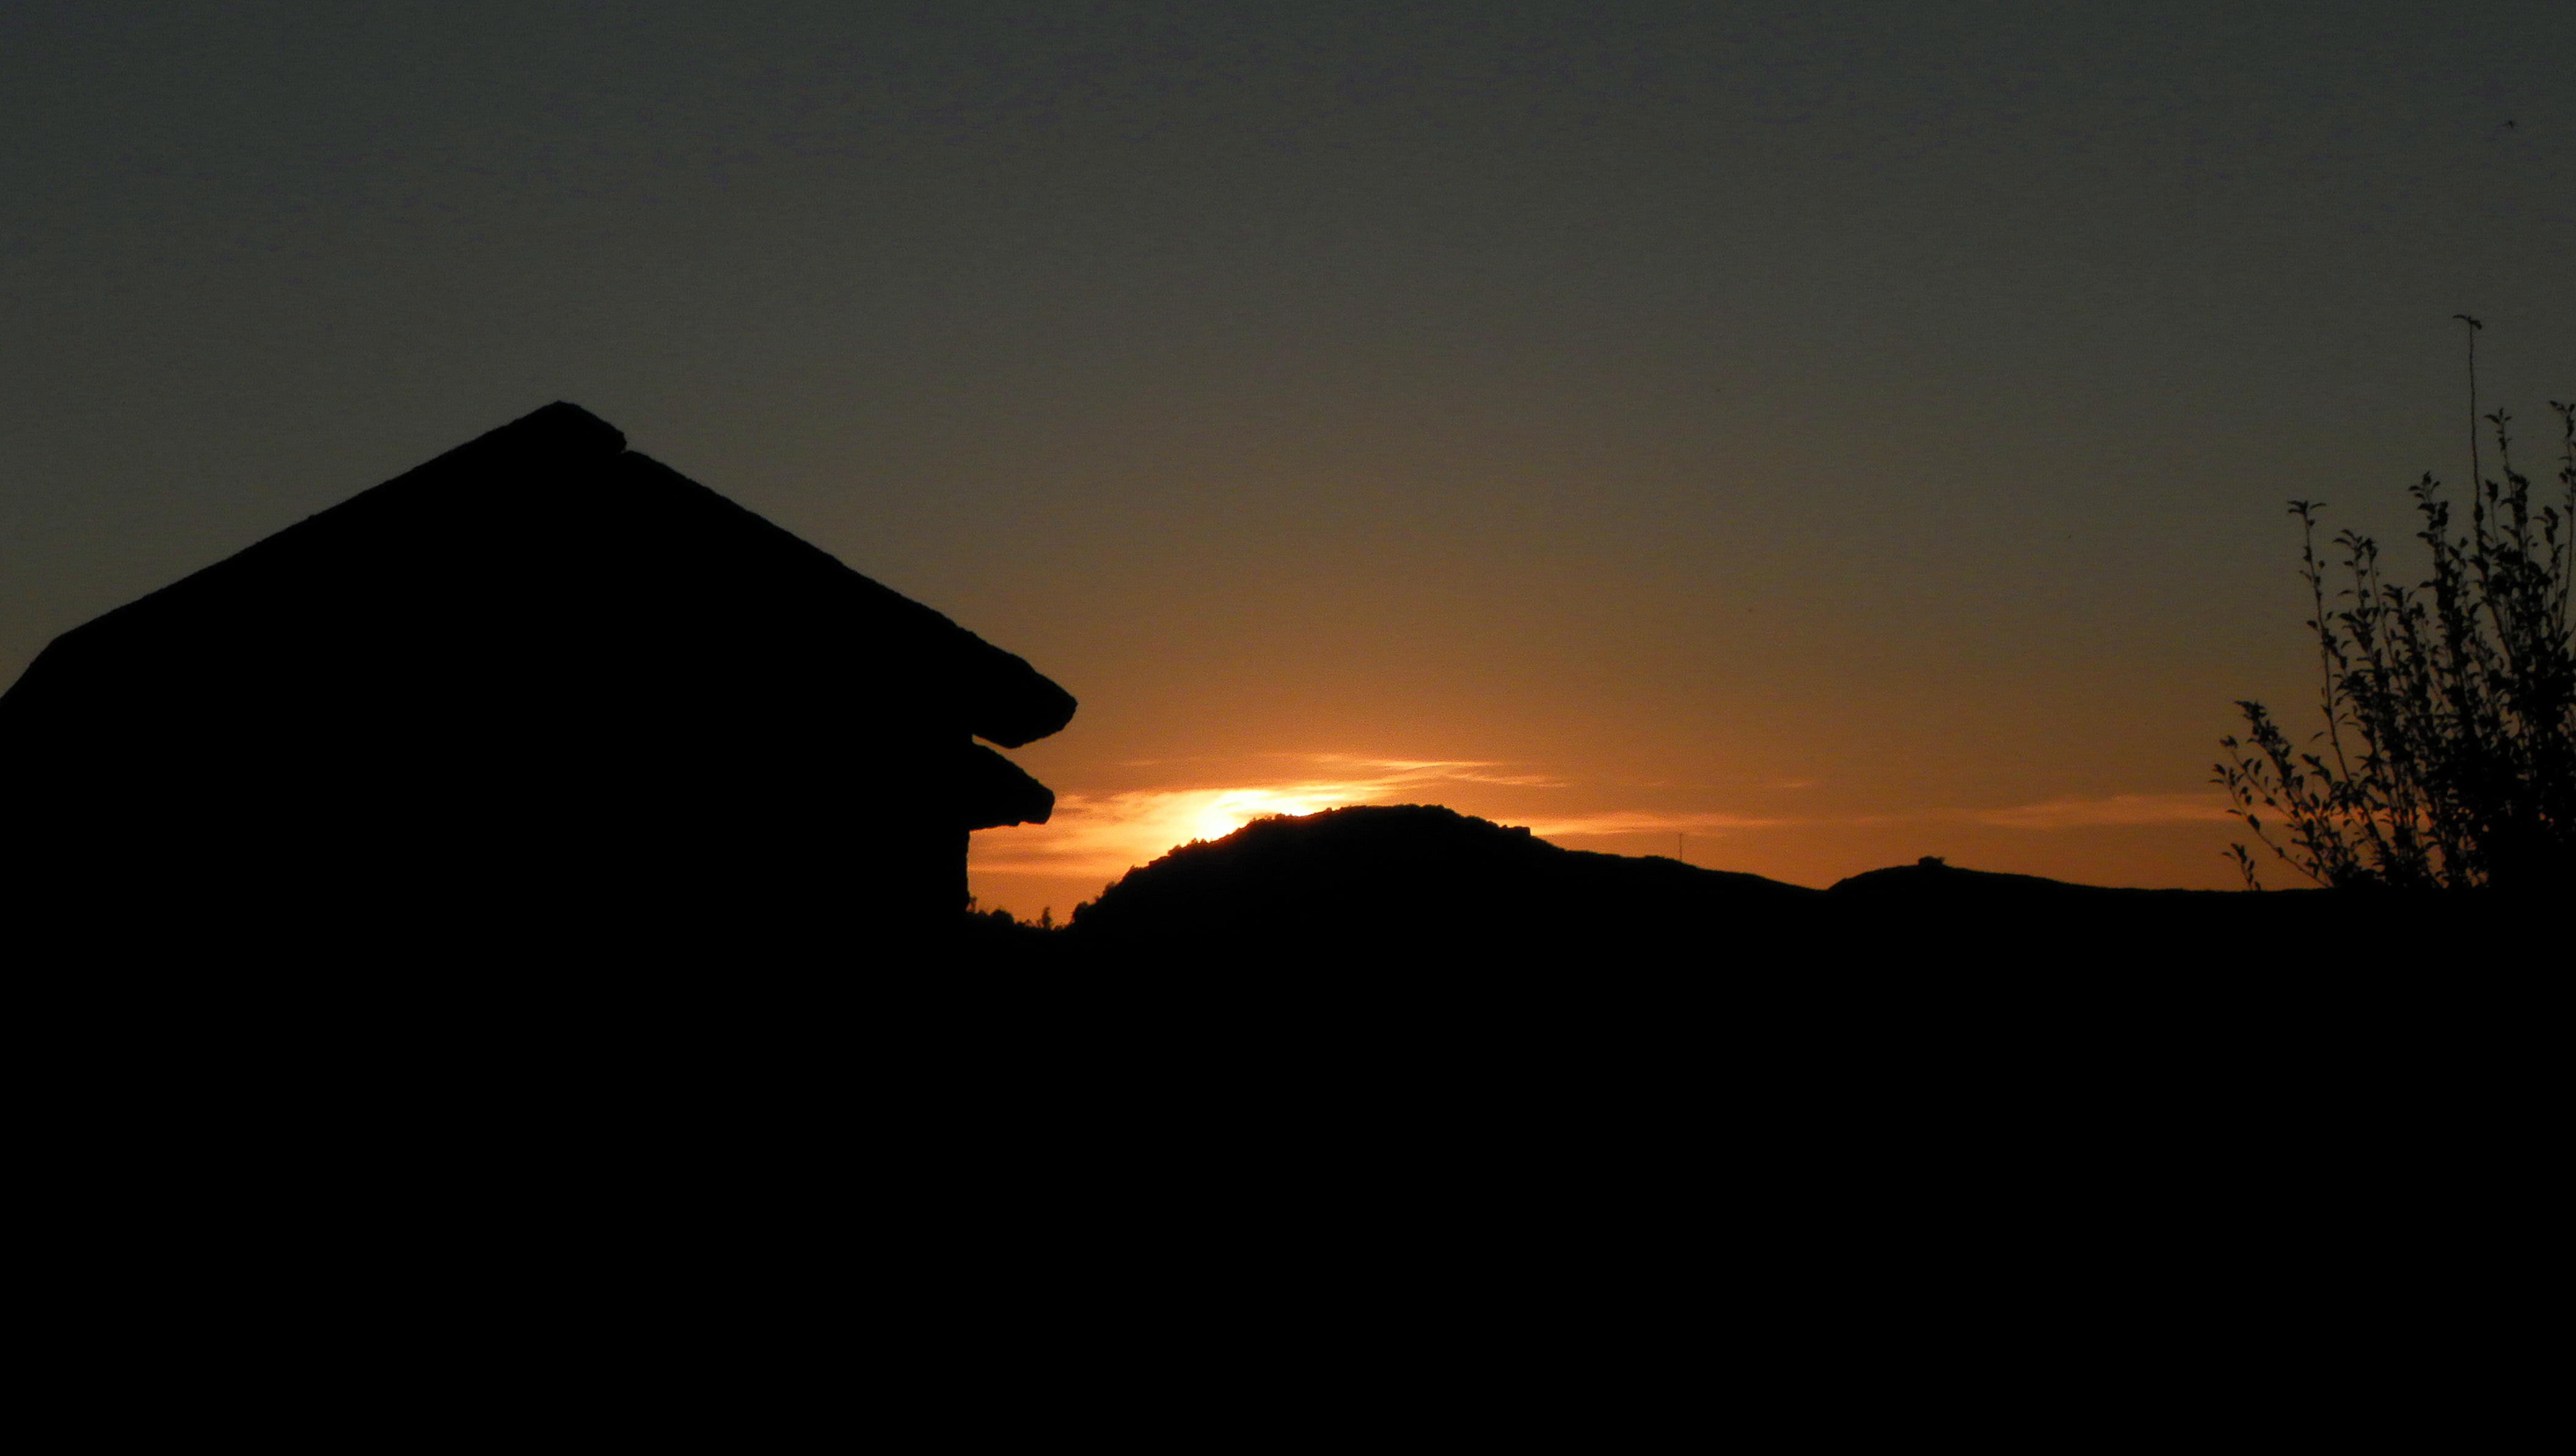
horizon, silhouette, sky, sunrise, sunset, night, sunlight, morning, dawn, atmosphere, dusk, evening, darkness, ggl1, afterglow, atmospheric phenomenon